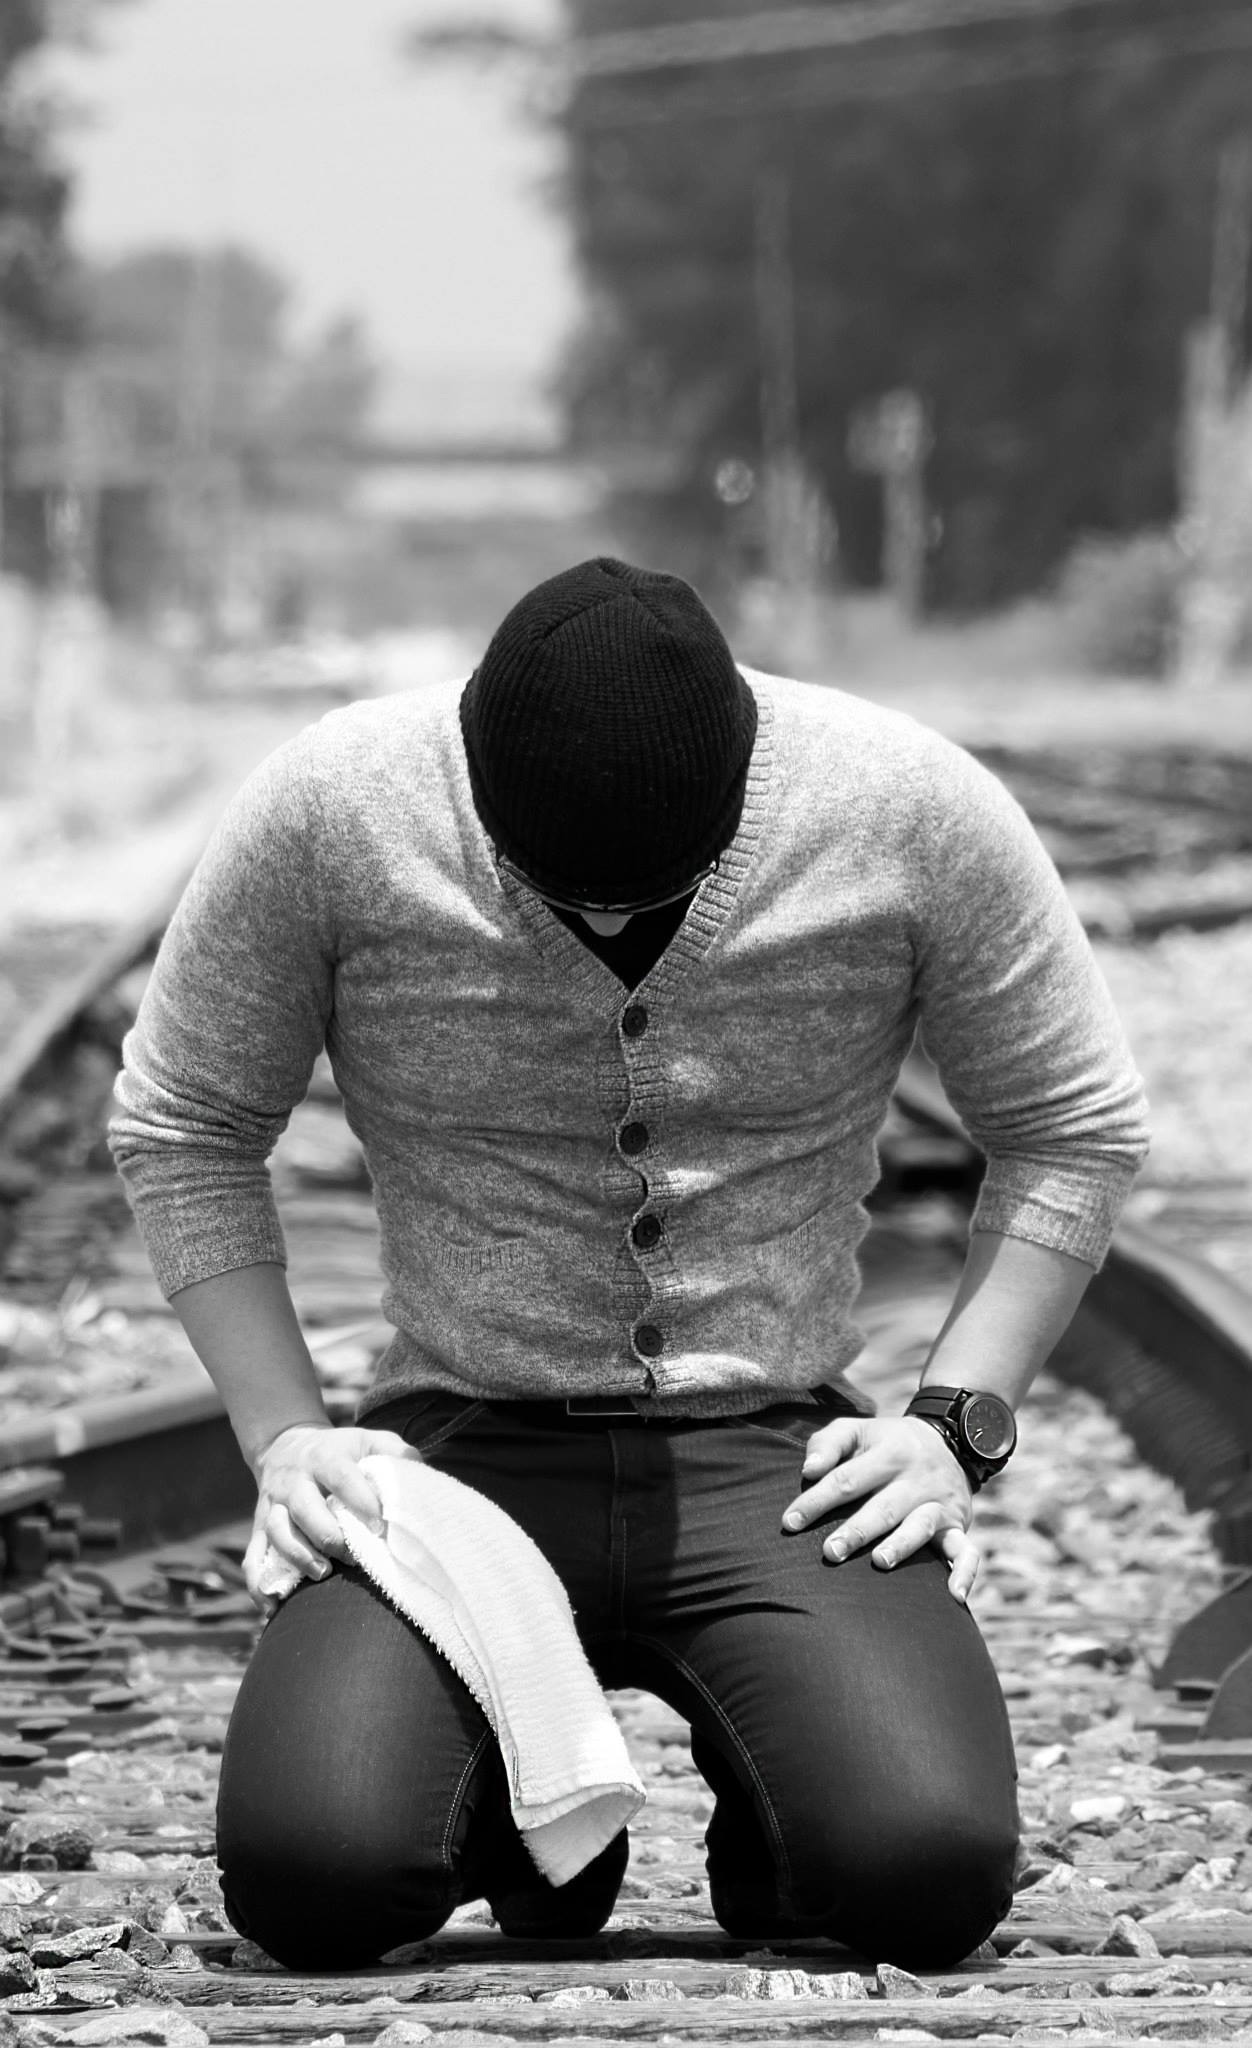
person, black and white, white, photography, male, portrait, model, sitting, black, monochrome, lady, photograph, beauty, interaction, photo shoot, monochrome photography, portrait photography, human positions, physical fitness